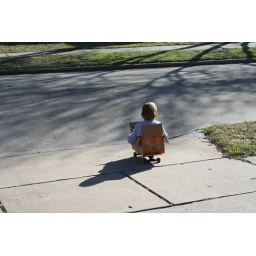
mac in a box on a skateboard going in the street